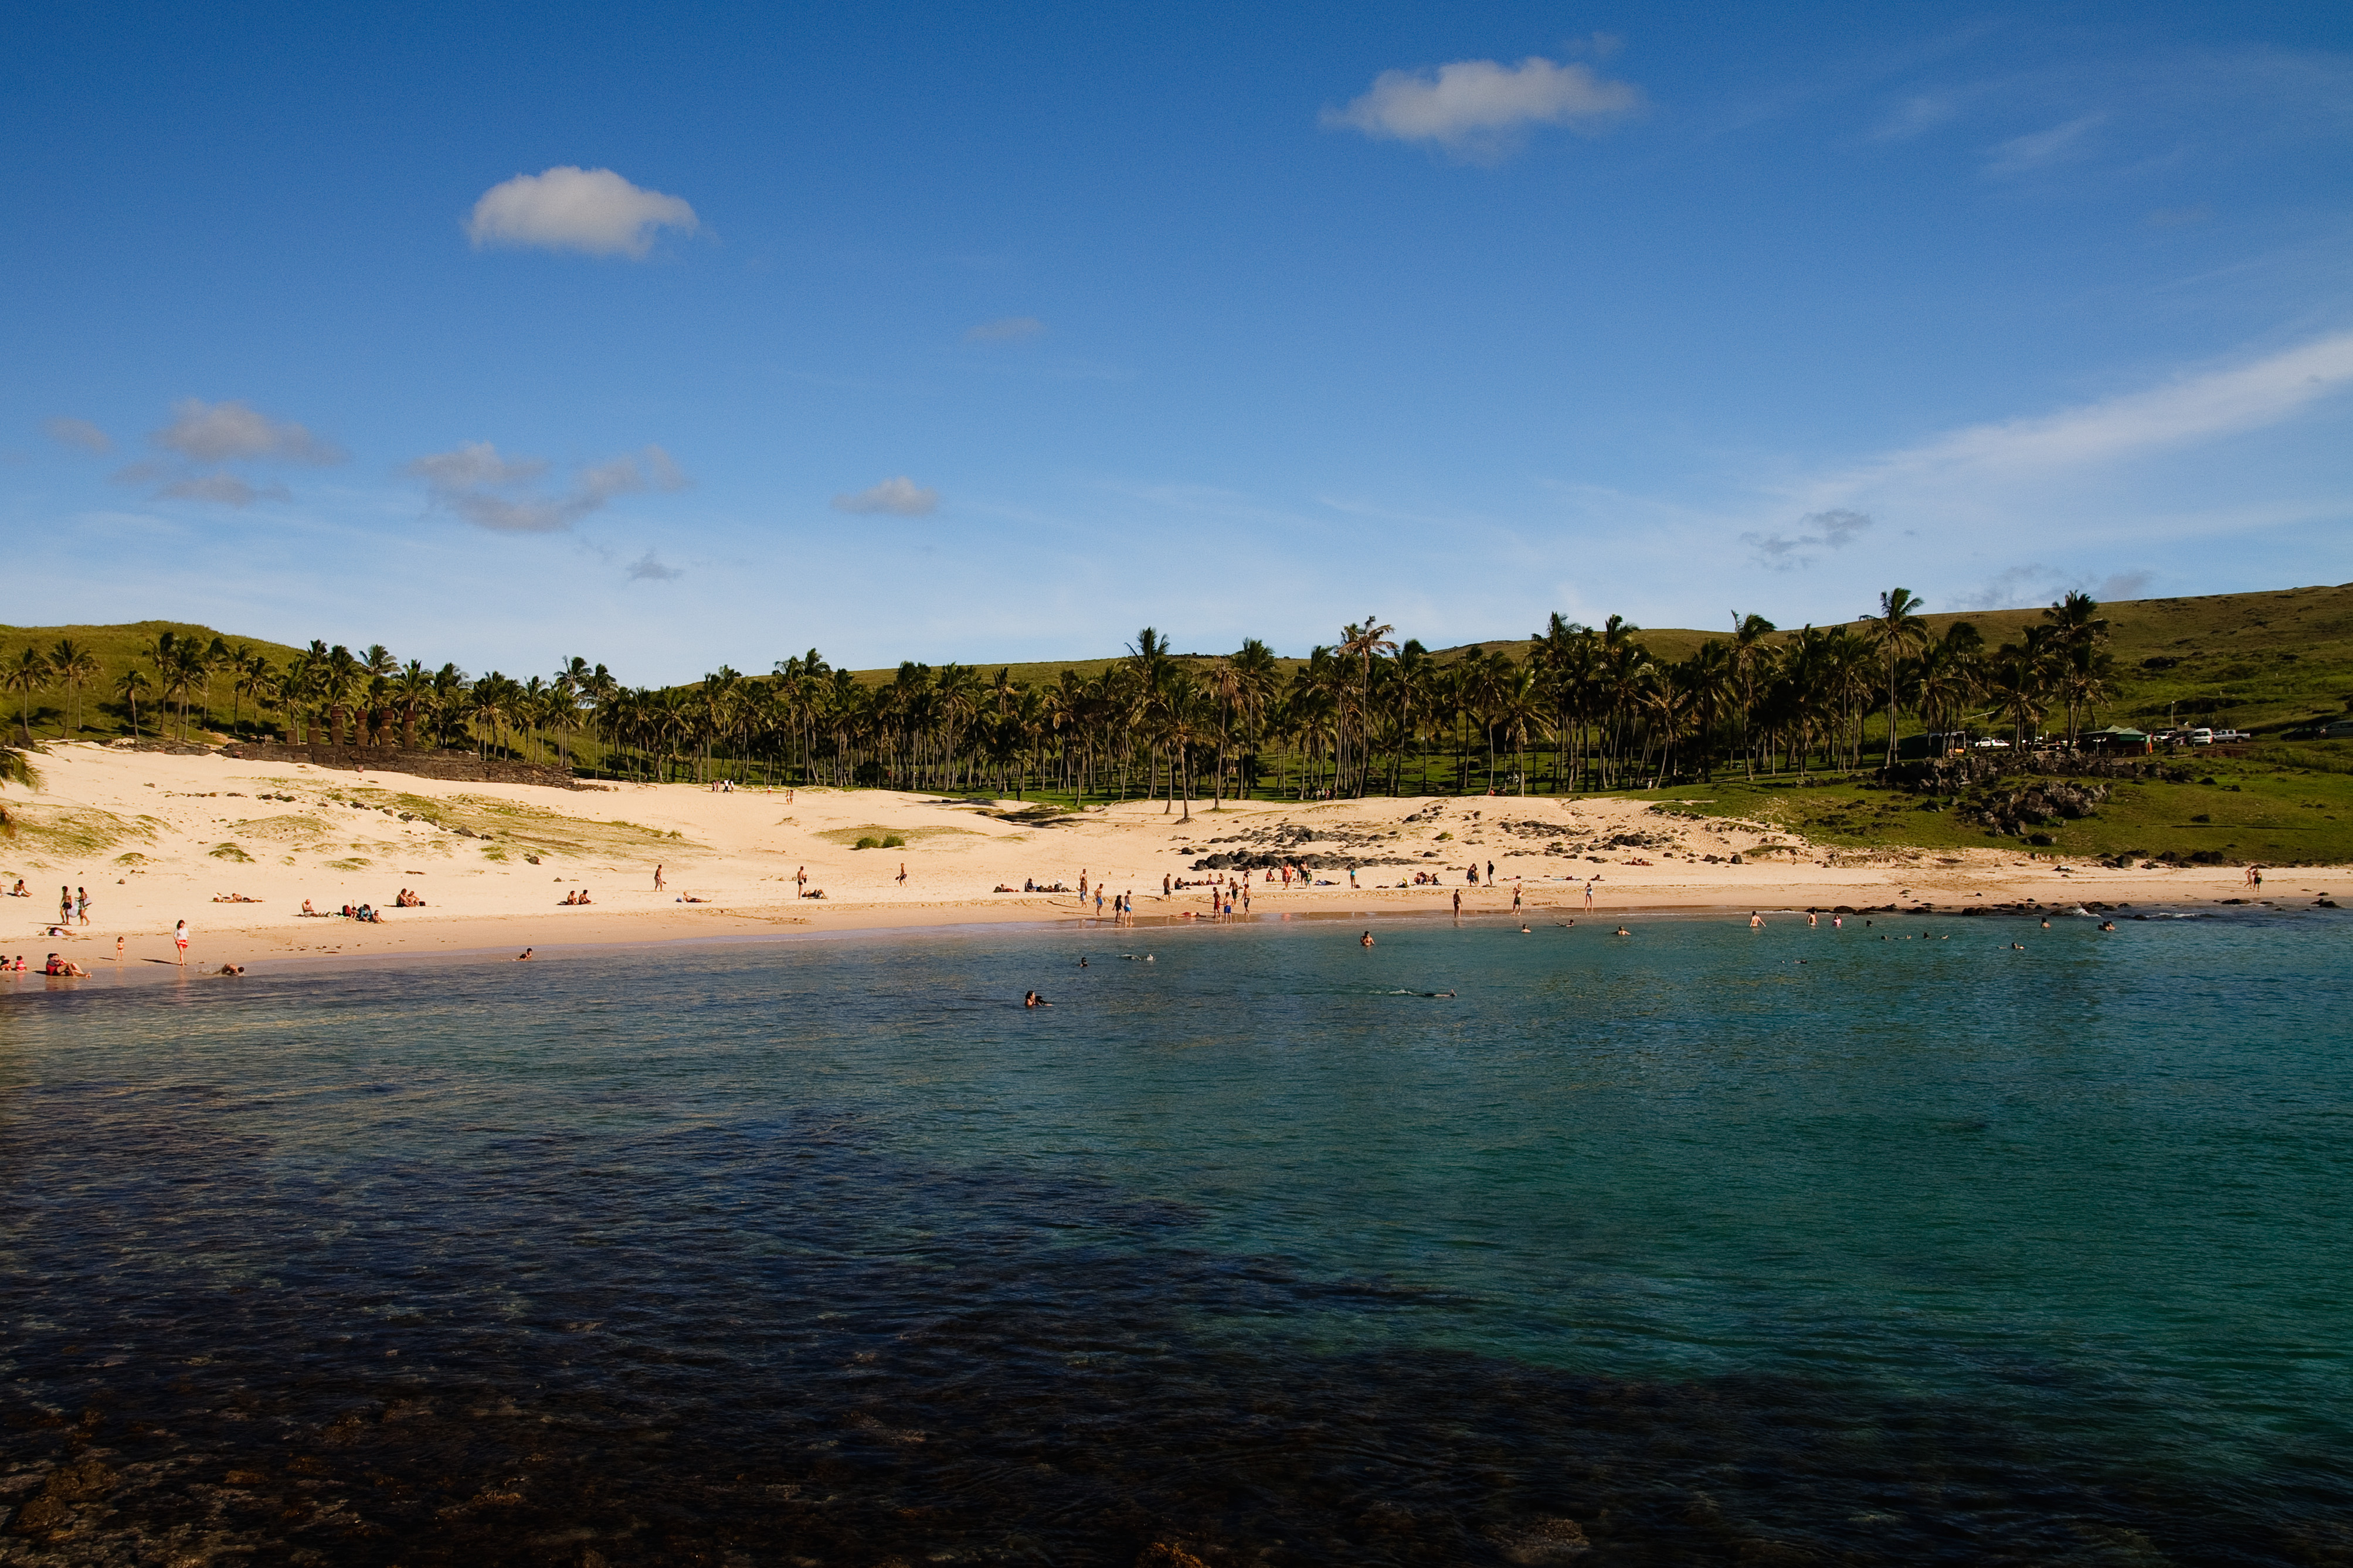
beach, landscape, sea, coast, water, sand, ocean, horizon, cloud, sky, shore, lake, vacation, dusk, cove, lagoon, bay, island, nikon, chile, body of water, habitat, cape, d300, easterisland, rapanui, isoladipasqua, natural environment